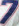
Number: 7